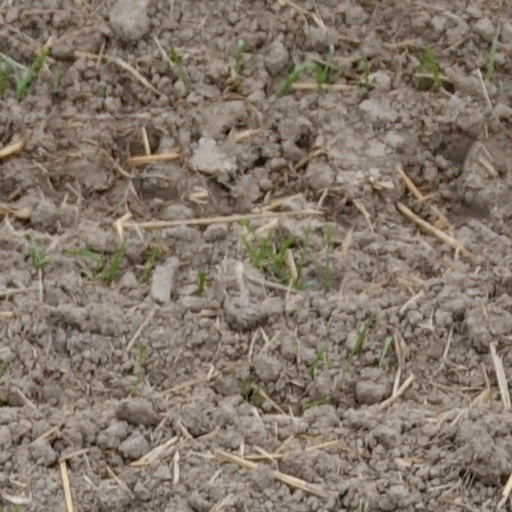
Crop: wheat